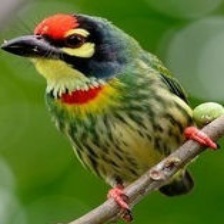
Species: COPPERSMITH BARBET
Scientific name: MEGALAIMA HAEMACEPHALA